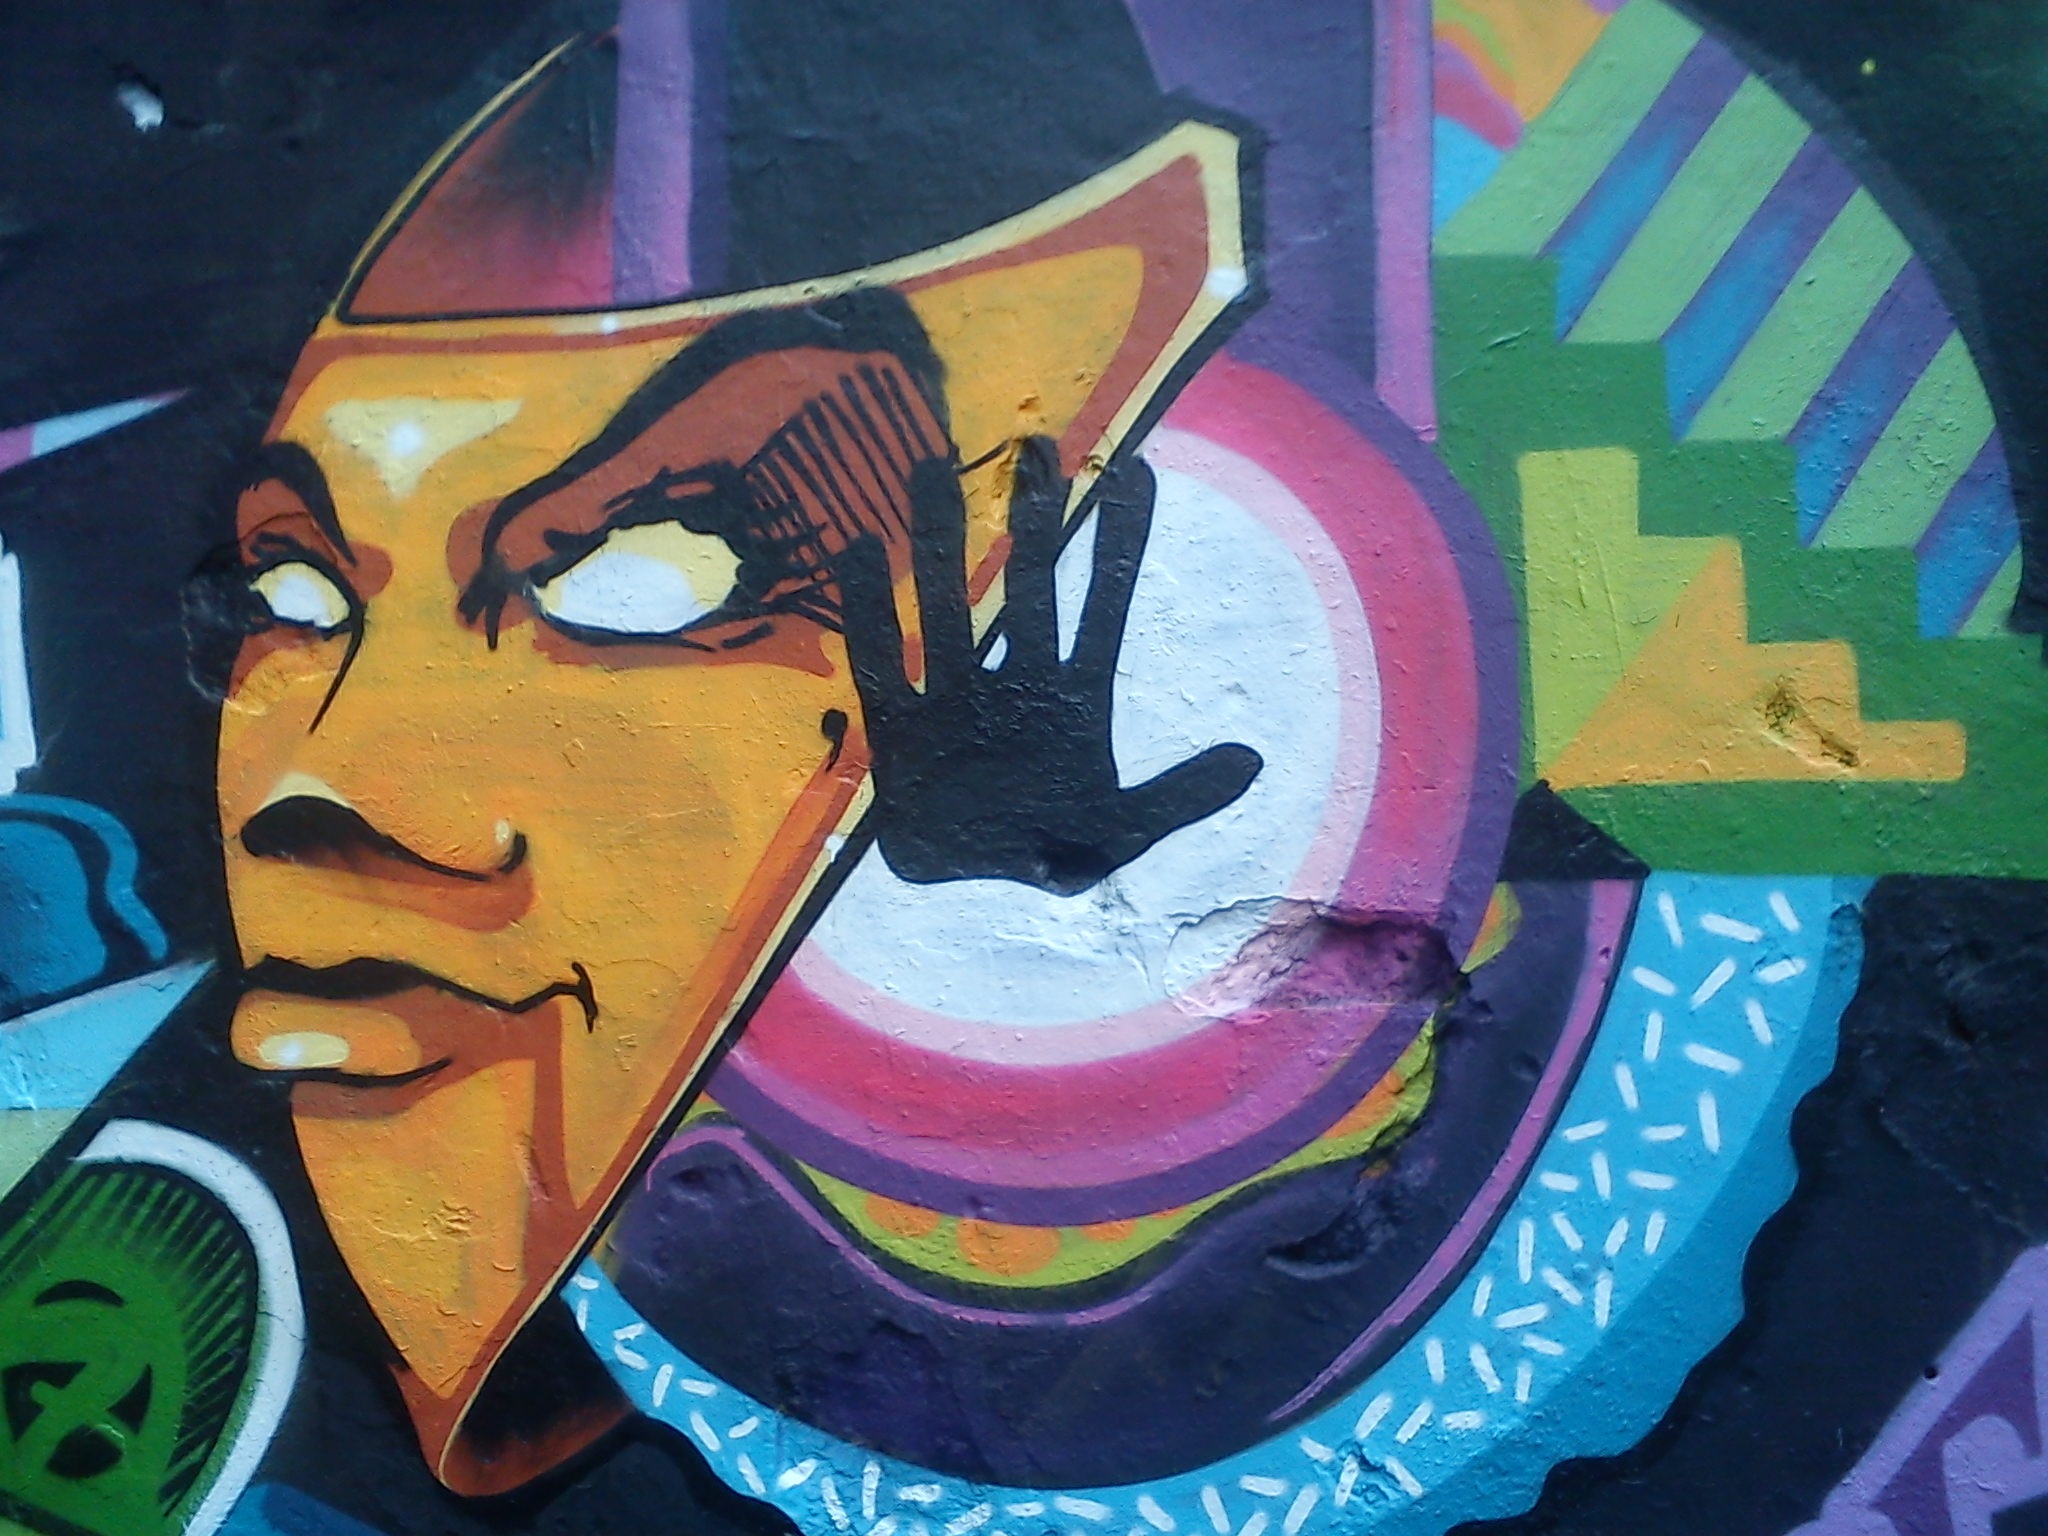
wall, color, graffiti, painting, art, illustration, mural, stop, pedestrian streets are